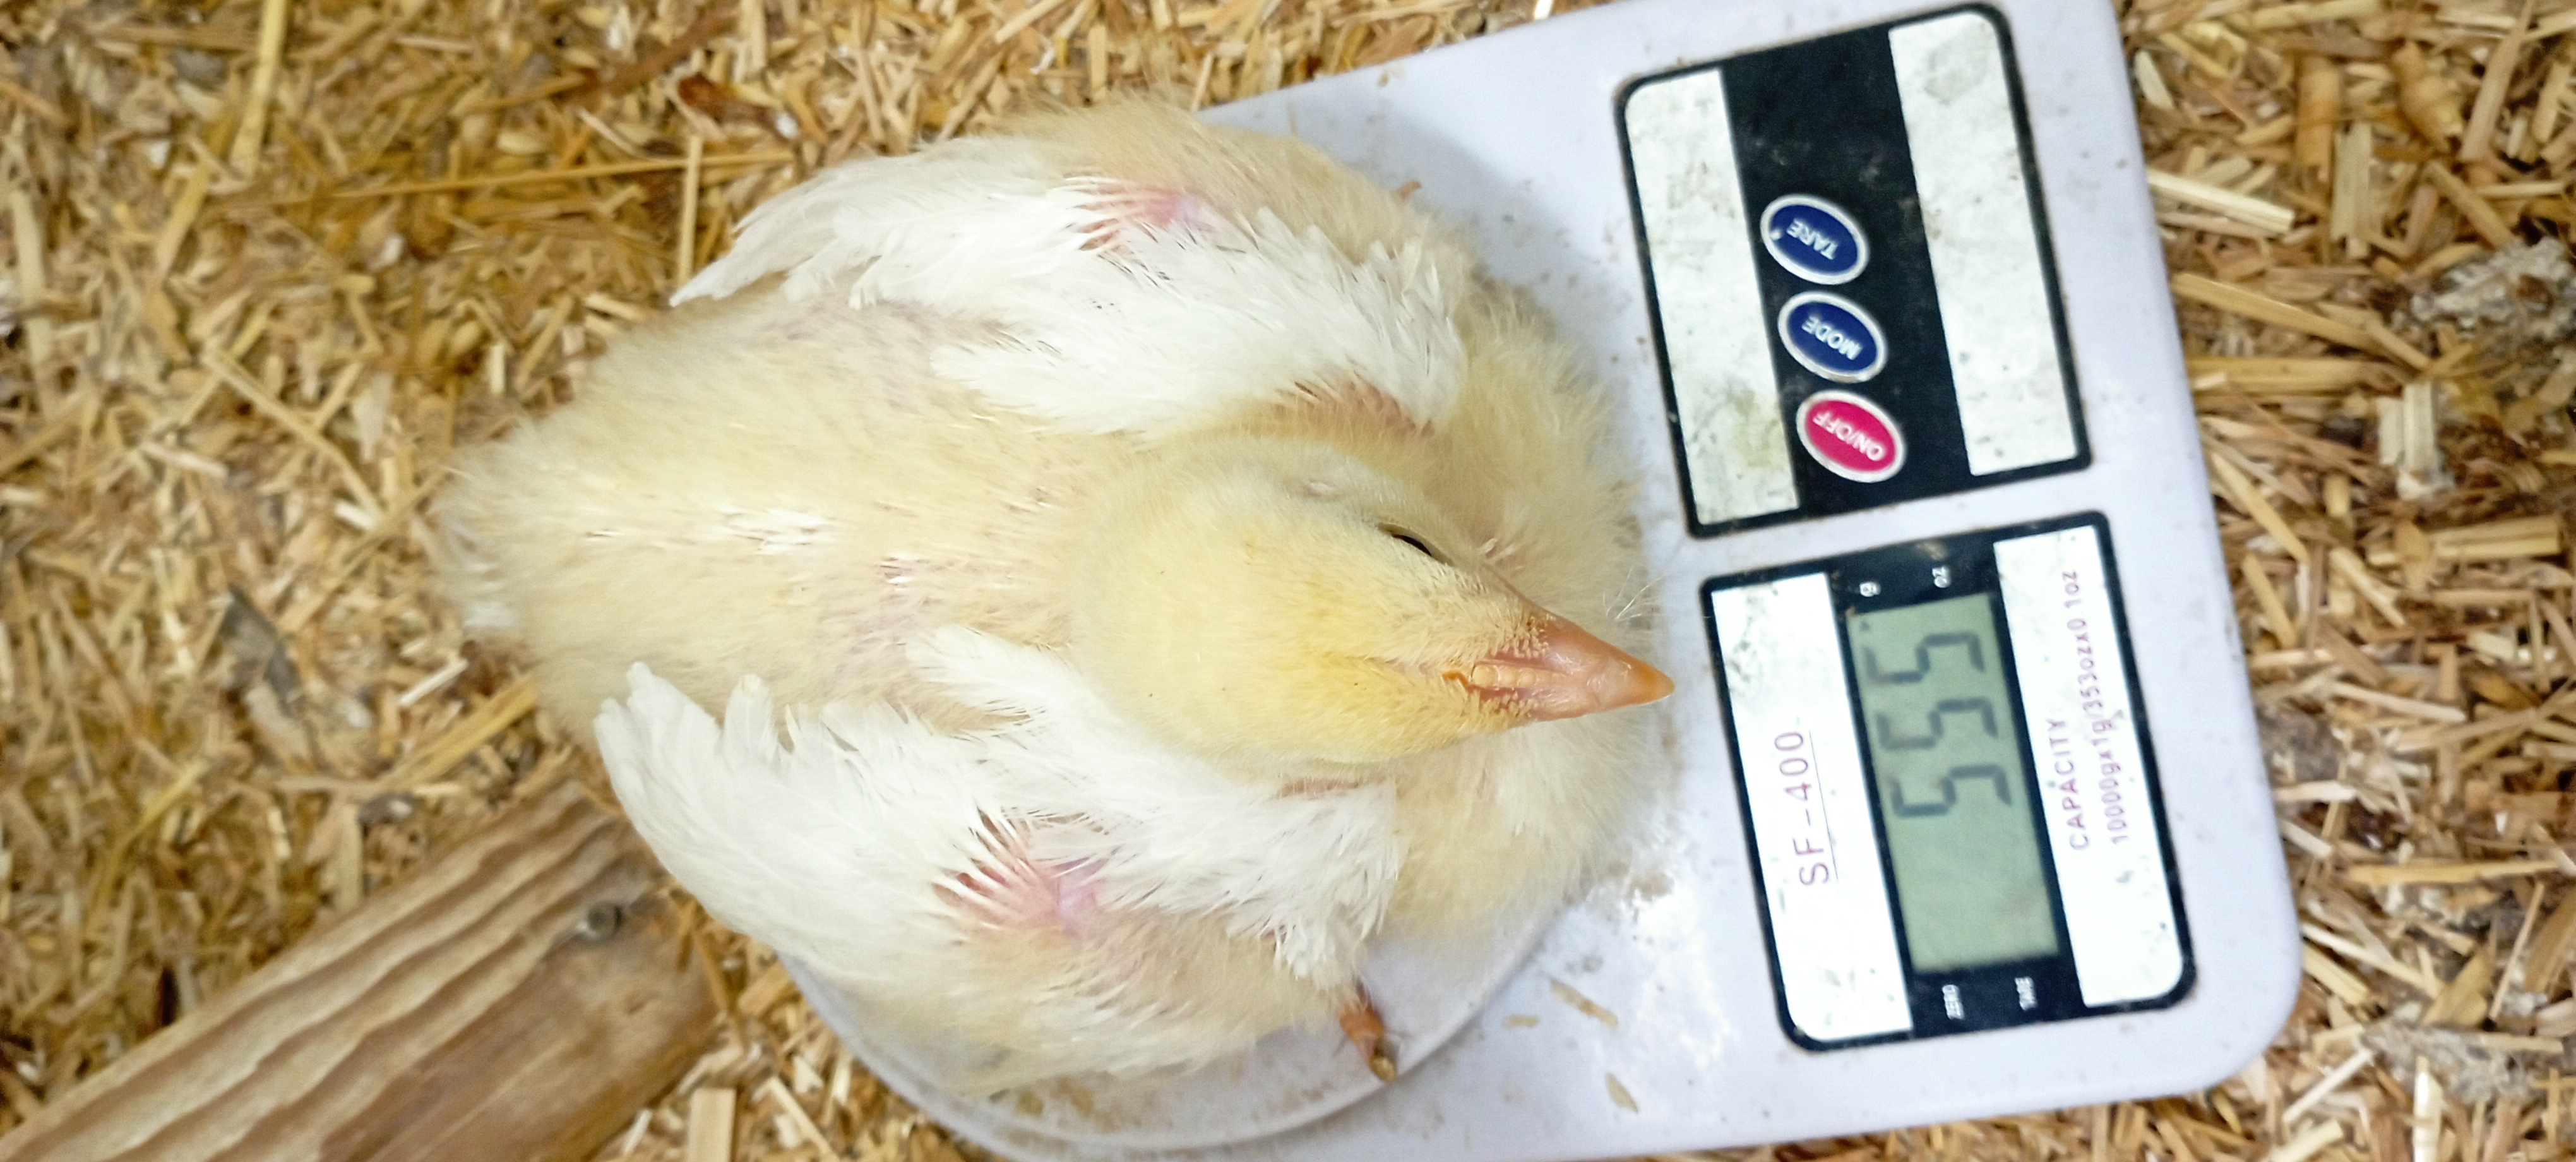
Weight: 556 g